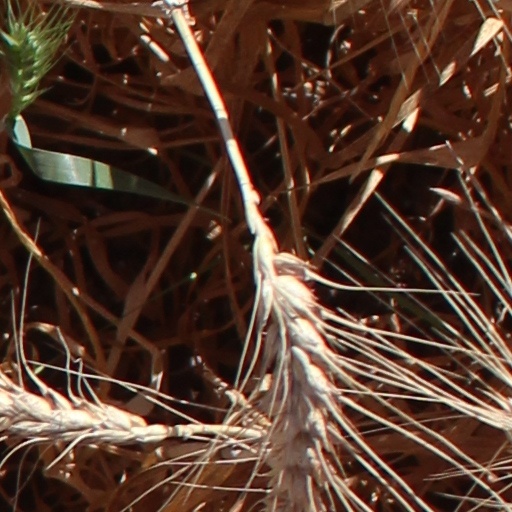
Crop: wheat